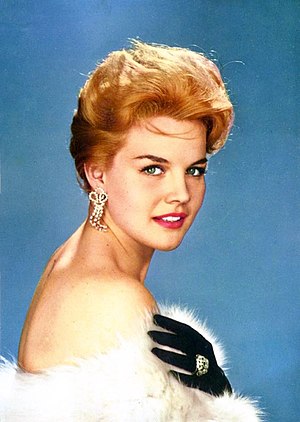
Carroll Baker
Presseportræt af skuespiller Carroll Baker dateret 1961.
Carroll Baker er en pensioneret amerikansk teater-, filmskuespiller og forfatter.